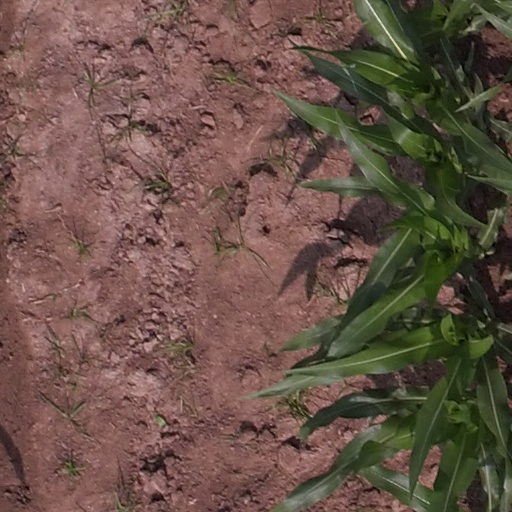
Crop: maize; corn